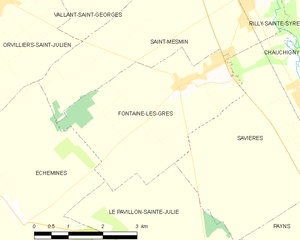
Carte des communes françaises: Fontaine-les-Grès